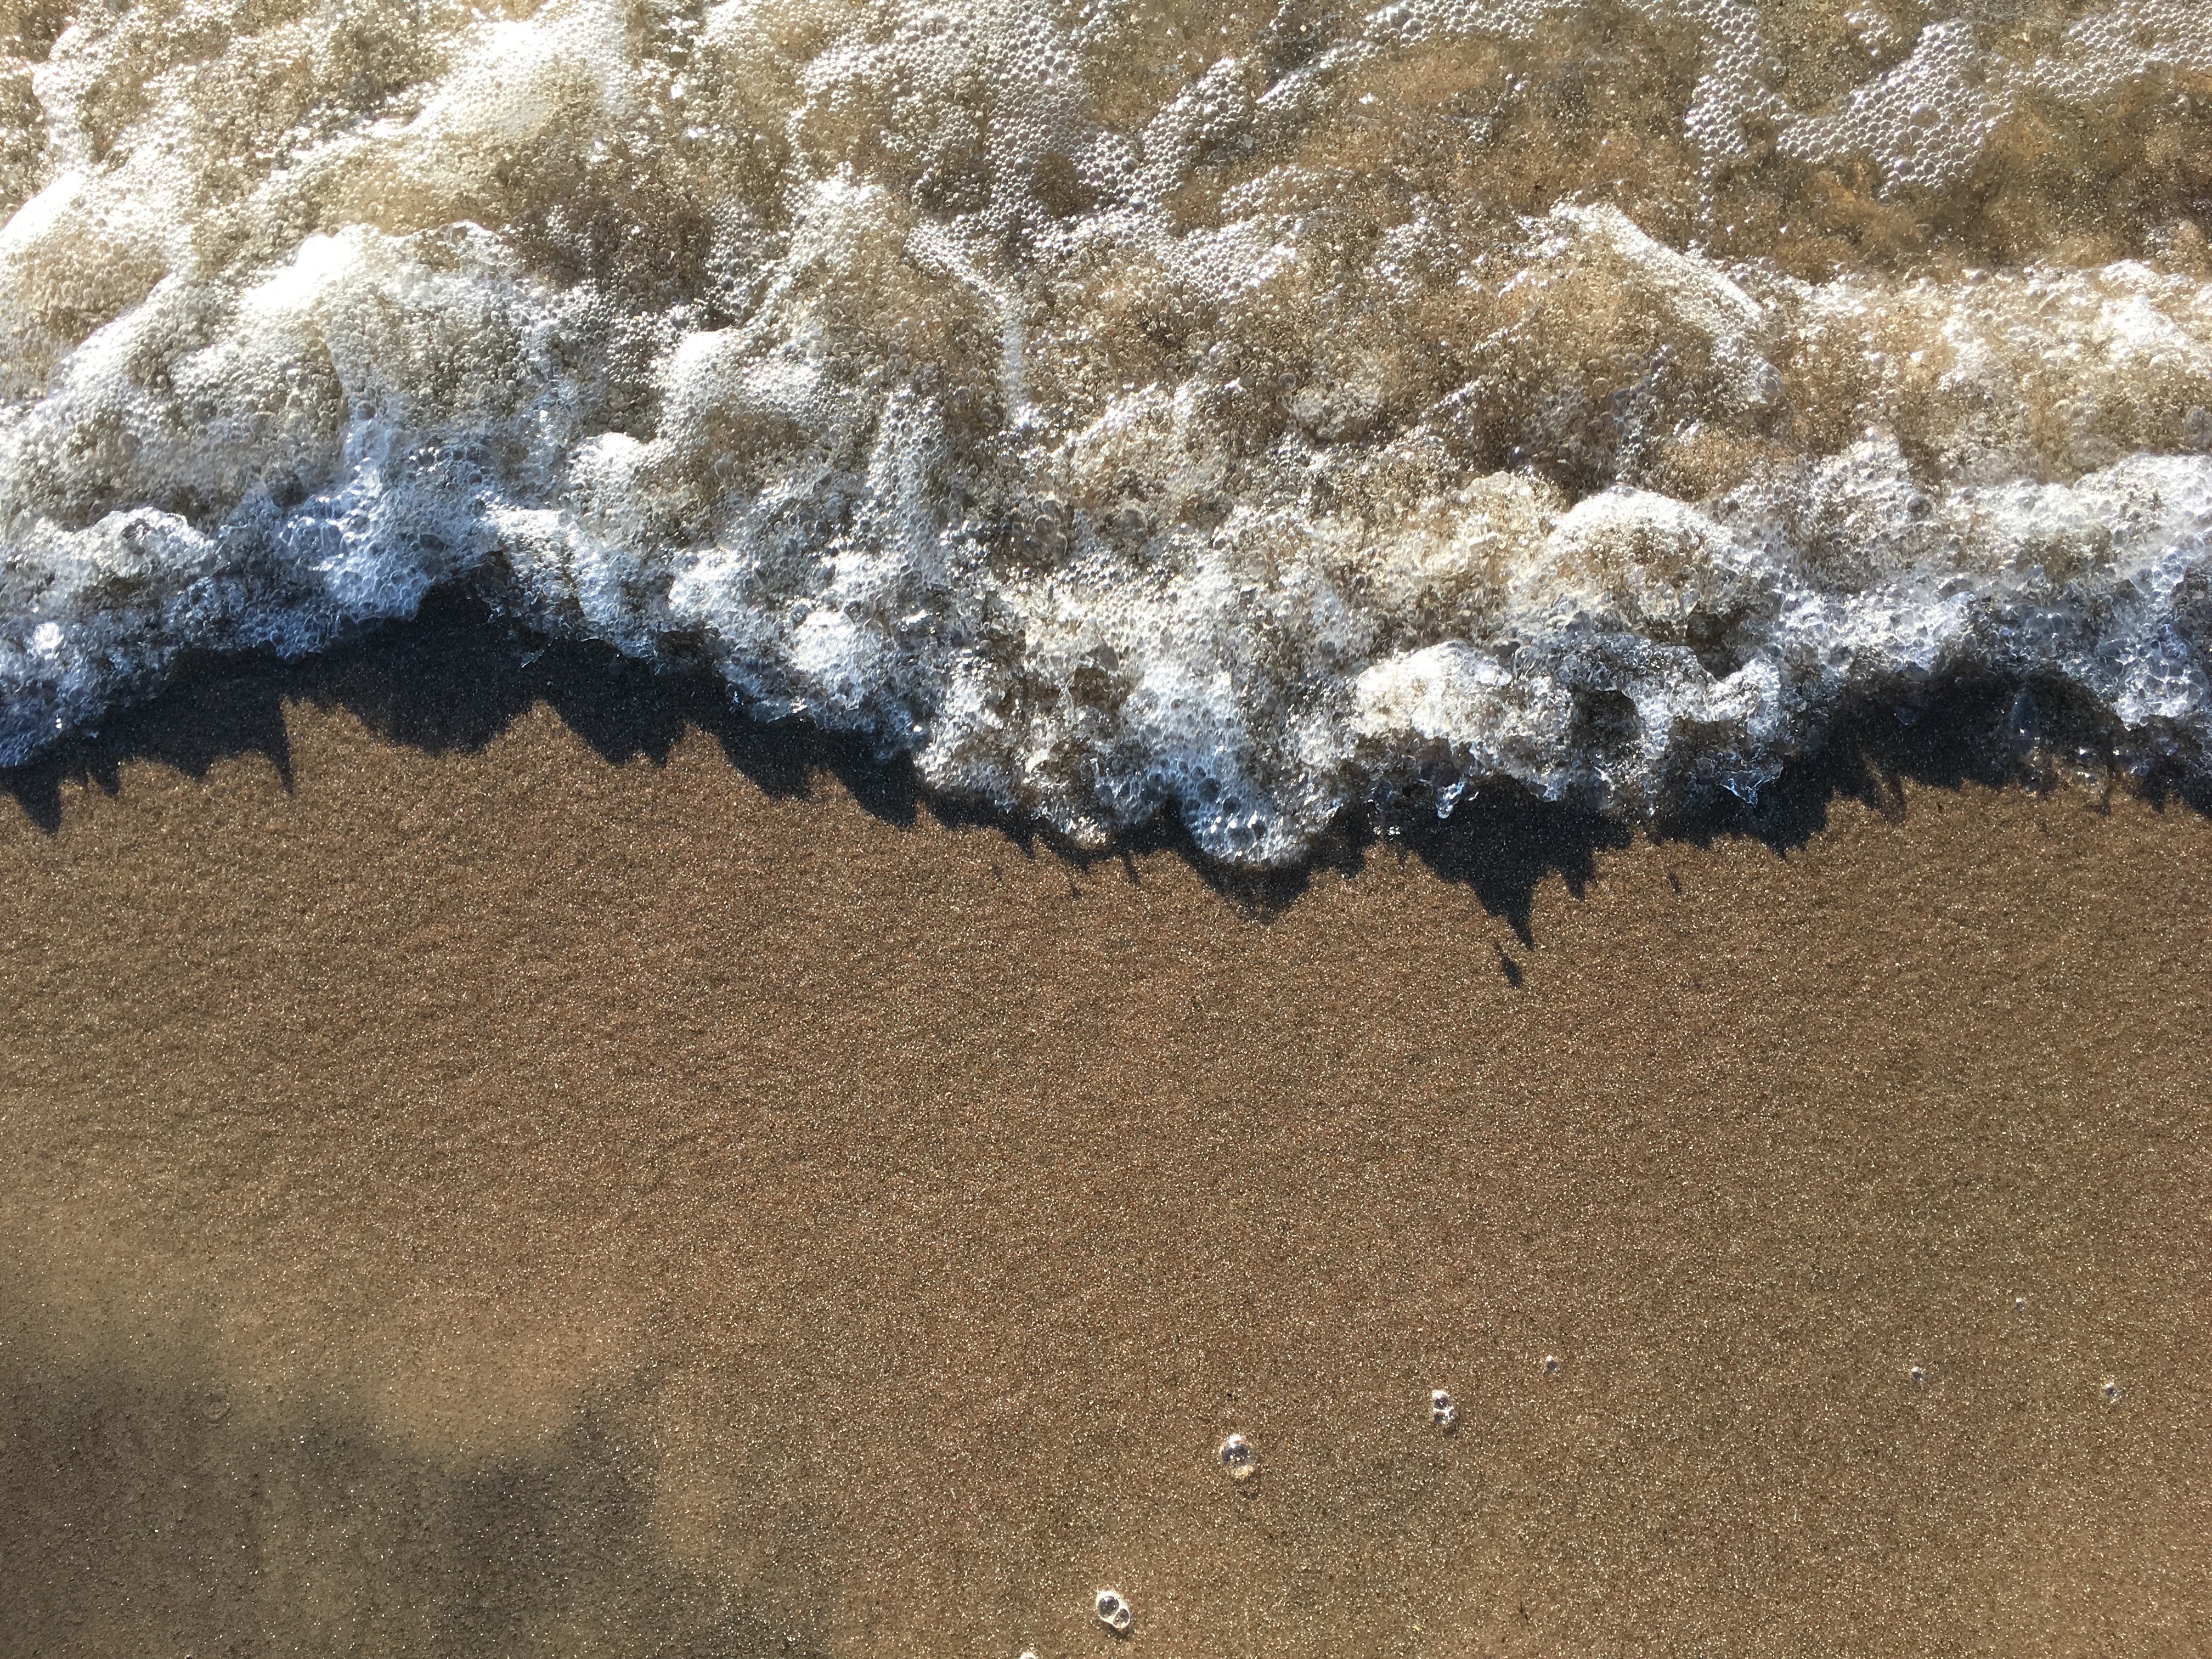
sea, sand, snow, winter, frost, soil, material